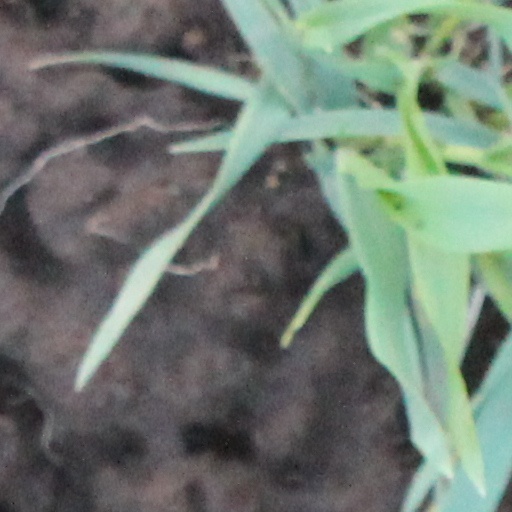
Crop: wheat